Cantabria

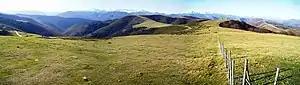
"Brañas", or mountain prairies in the municipality of Arenas de Iguña. Tordías Peak is 968 metres high.

During the last two decades of the 20th century, and due mainly to European agricultural policies (CAP), many farmers substituted forestry for livestock farming, so as to avoid unemployment and poverty. This provoked a surge of eucalyptus – – plantations (and to a less extent of pines) which often hid the illegal destruction of native forests, just as the spread of livestock farming had done in the past by the endemic conversion of forest into prairie. These acts have been laxly controlled by the local councils or the central governments, in a process that clearly follows the saying: ""Pan para hoy, hambre para mañana"" (which translates as 'Bread for today, hunger for tomorrow'; i.e., "short-term gain, long-term pain").